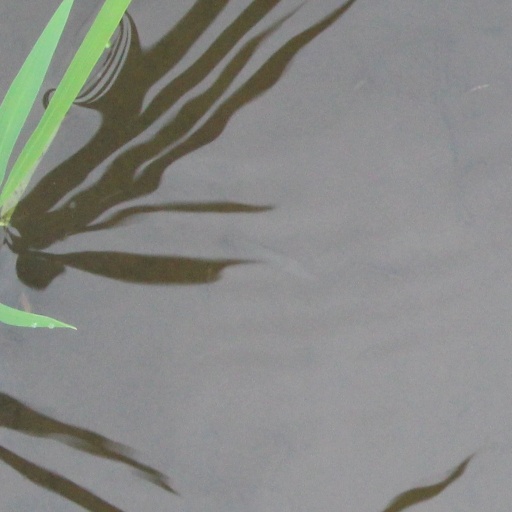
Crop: rice